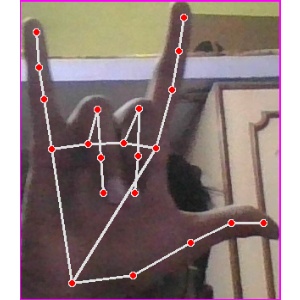
अक्षर: व